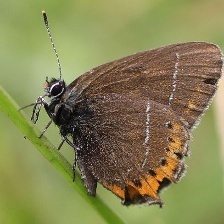
Species: BLACK HAIRSTREAK
Butterfly family (ImageNet category): lycaenid_butterfly